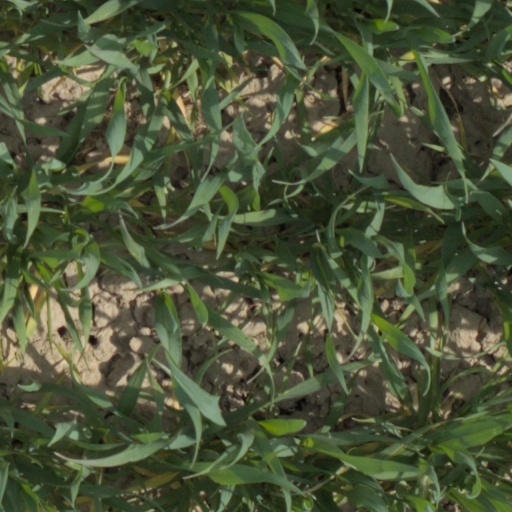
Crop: wheat